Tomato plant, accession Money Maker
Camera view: vertical (180 deg); turntable rotation: 270 degrees
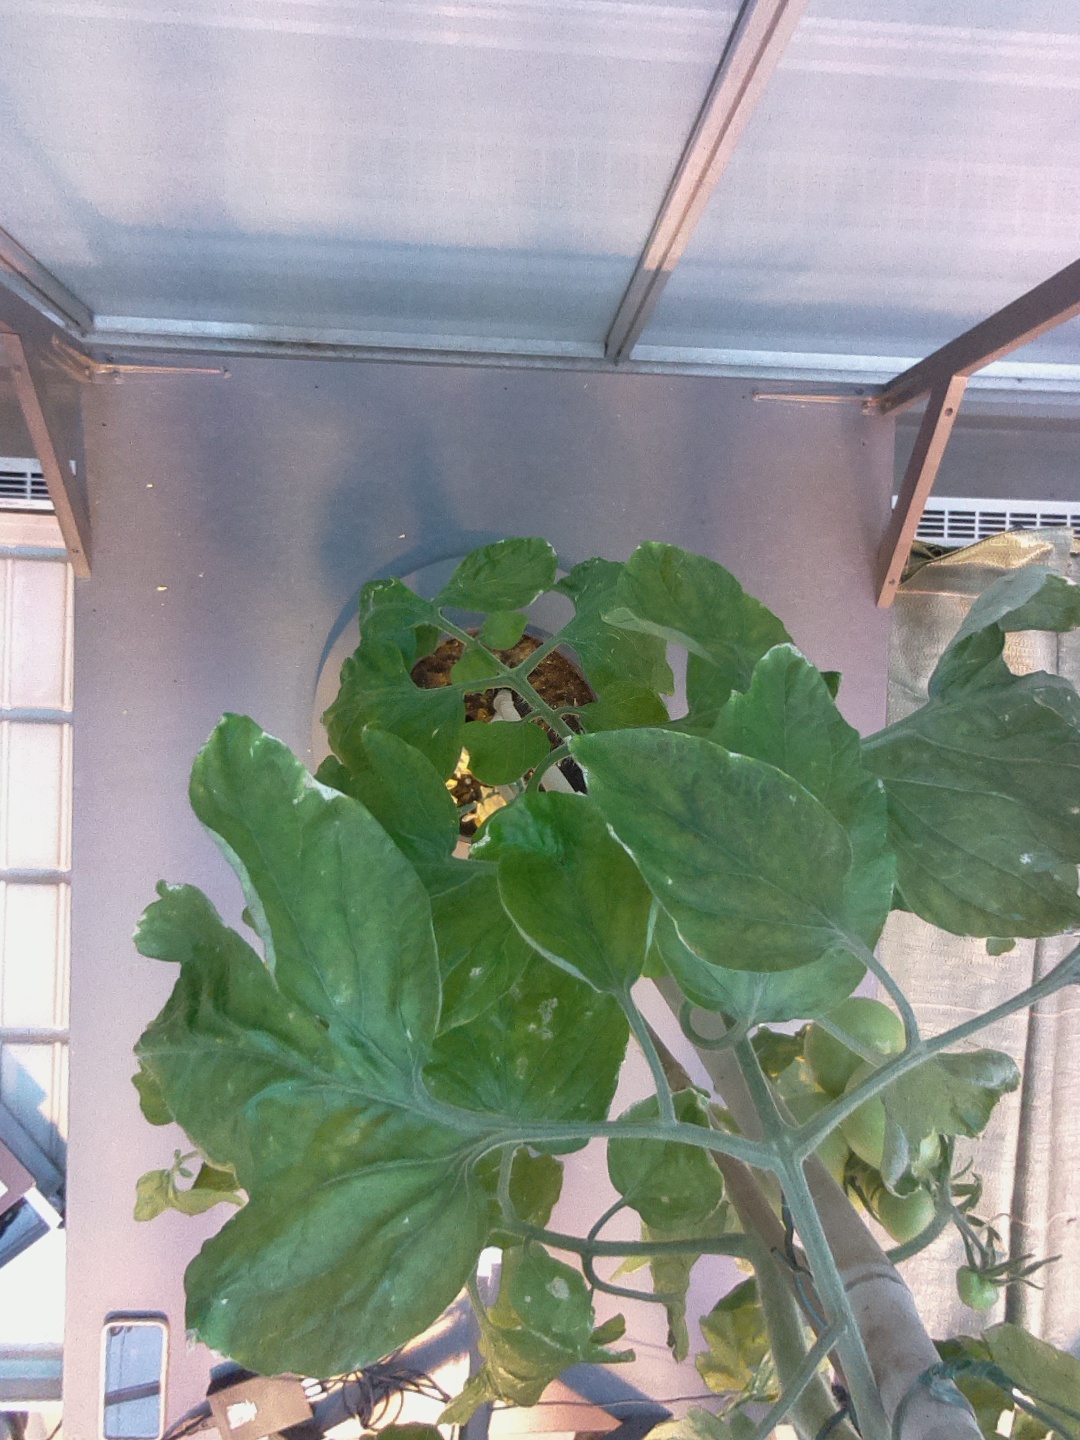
BBCH growth stage 78: 80% -90% of final fruit size